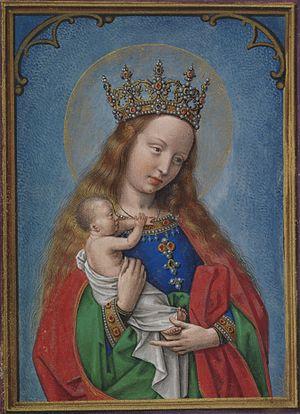
La Vierge dans une église est un tableau à l'huile sur panneau de bois de chêne de petites dimensions, attribué au peintre primitif flamand Jan van Eyck. Il est conservé à la Gemäldegalerie. Probablement exécuté entre 1438 et 1440, il représente la Vierge Marie tenant dans ses bras l'Enfant Jésus dans la nef d'une église.